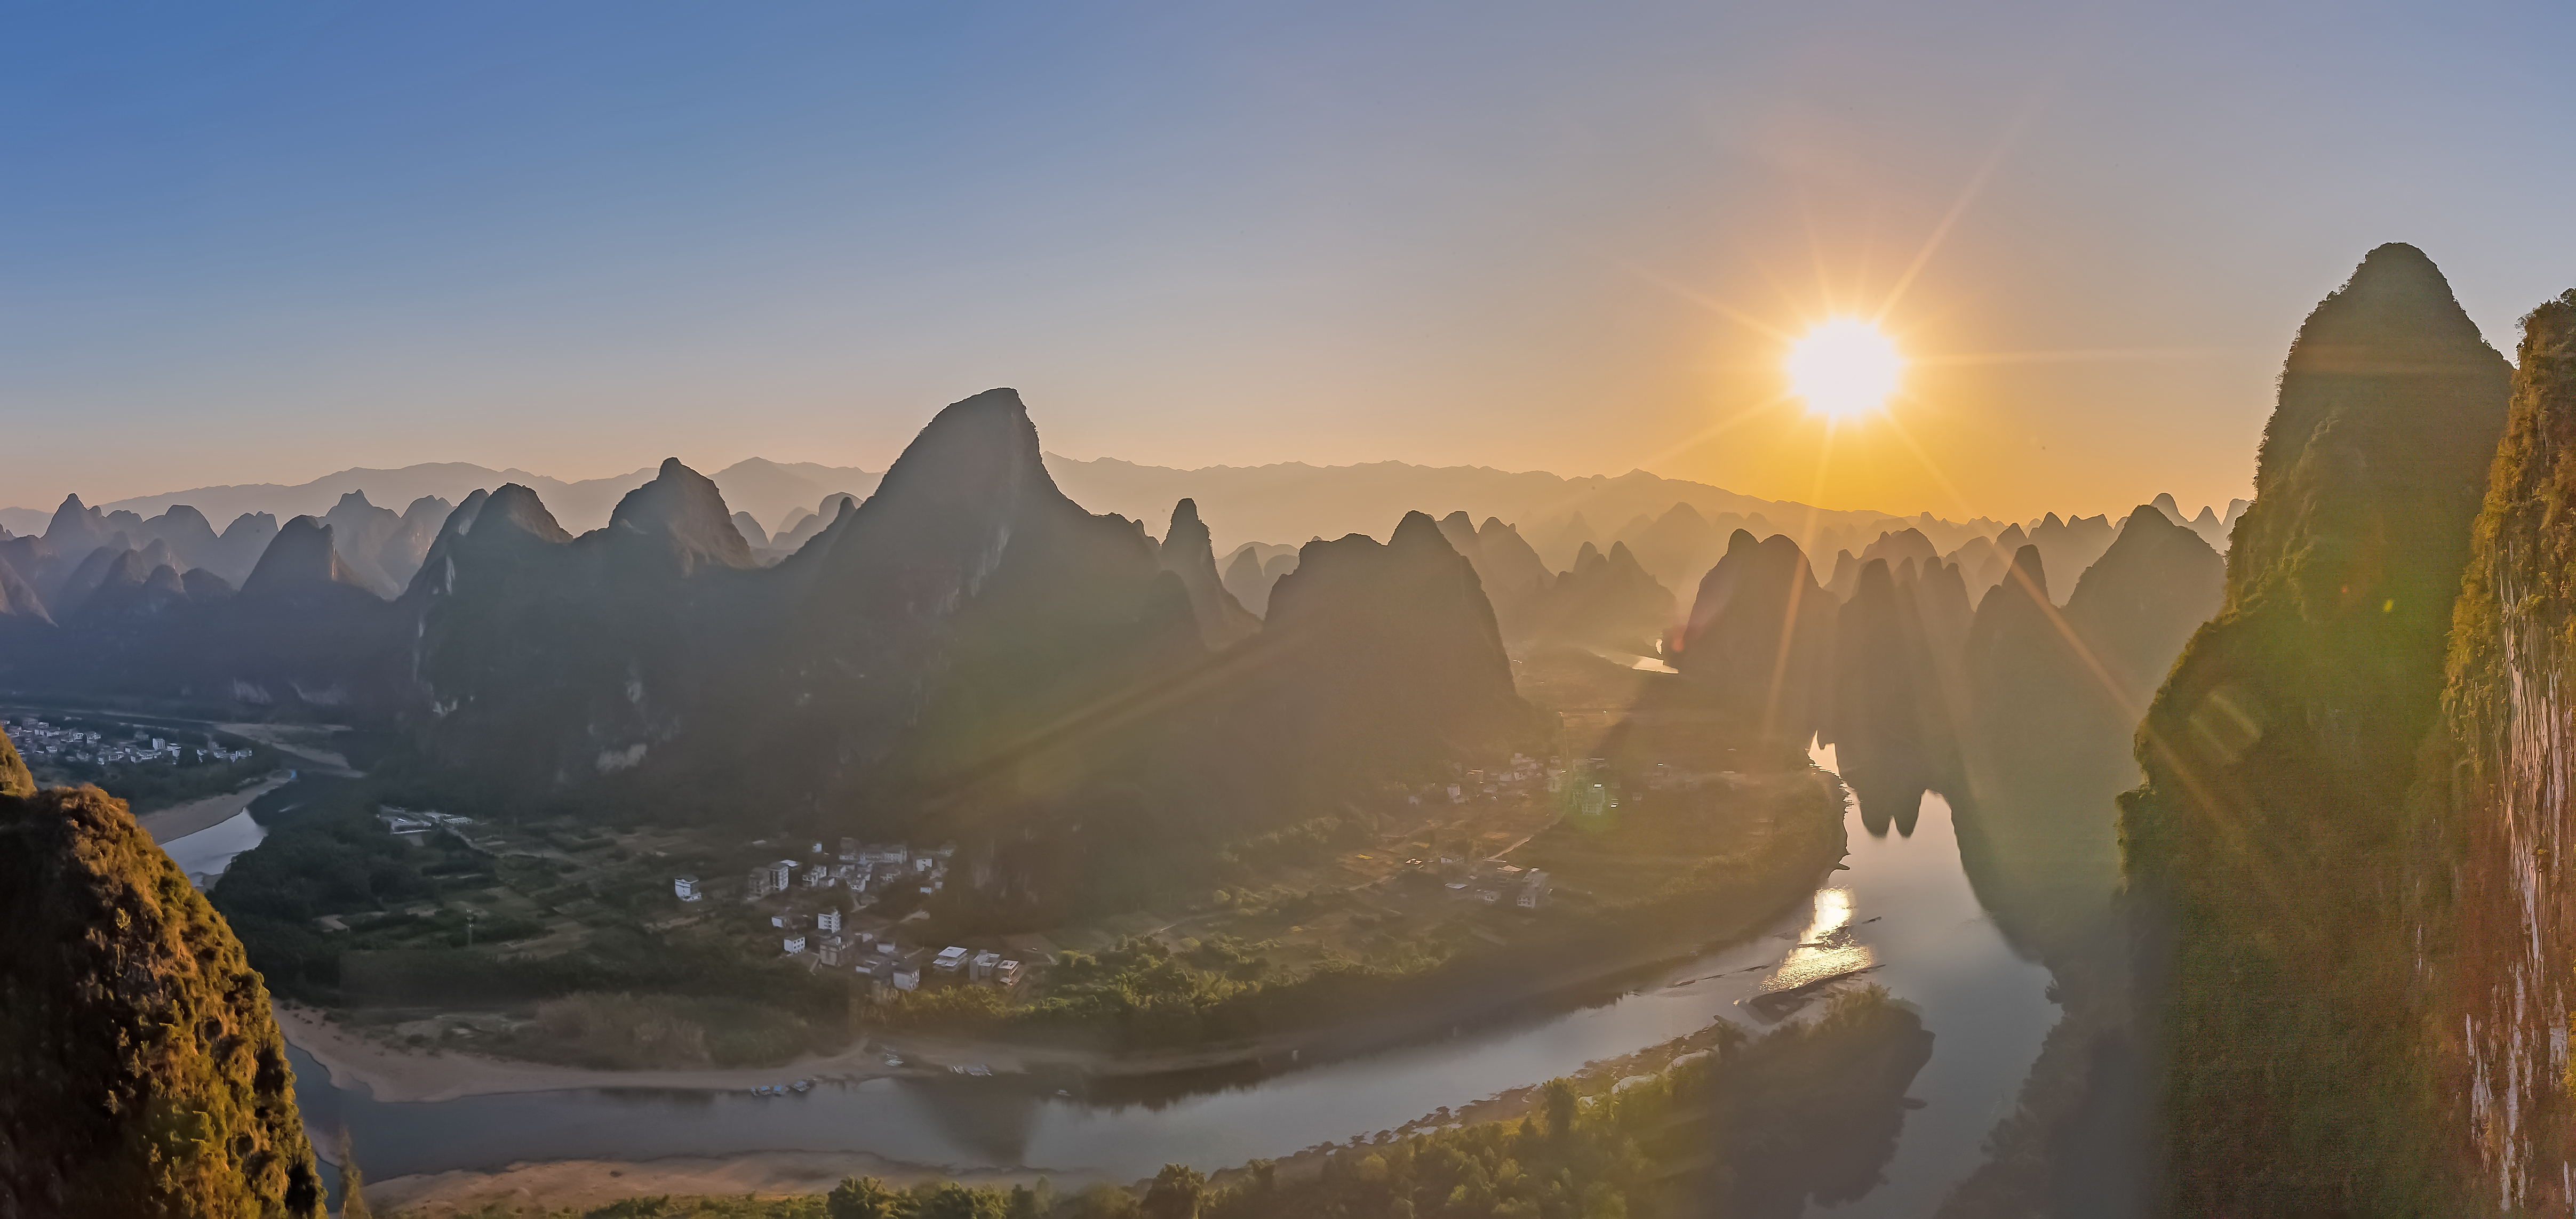
mountain, sunrise, sky, water, natural landscape, sunlight, mountainous landforms, landscape, horizon, dusk, hill, mountain range, lens flare, sunset, massif, valley, astronomical object, plateau, dawn, mist, geology, rock, evening, summit, ocean, sun, reflection, ridge, lake, coast, glacial landform, panorama, afterglow, wadi, klippe, winter, sound, sea, badlands, reservoir, ar te, alps